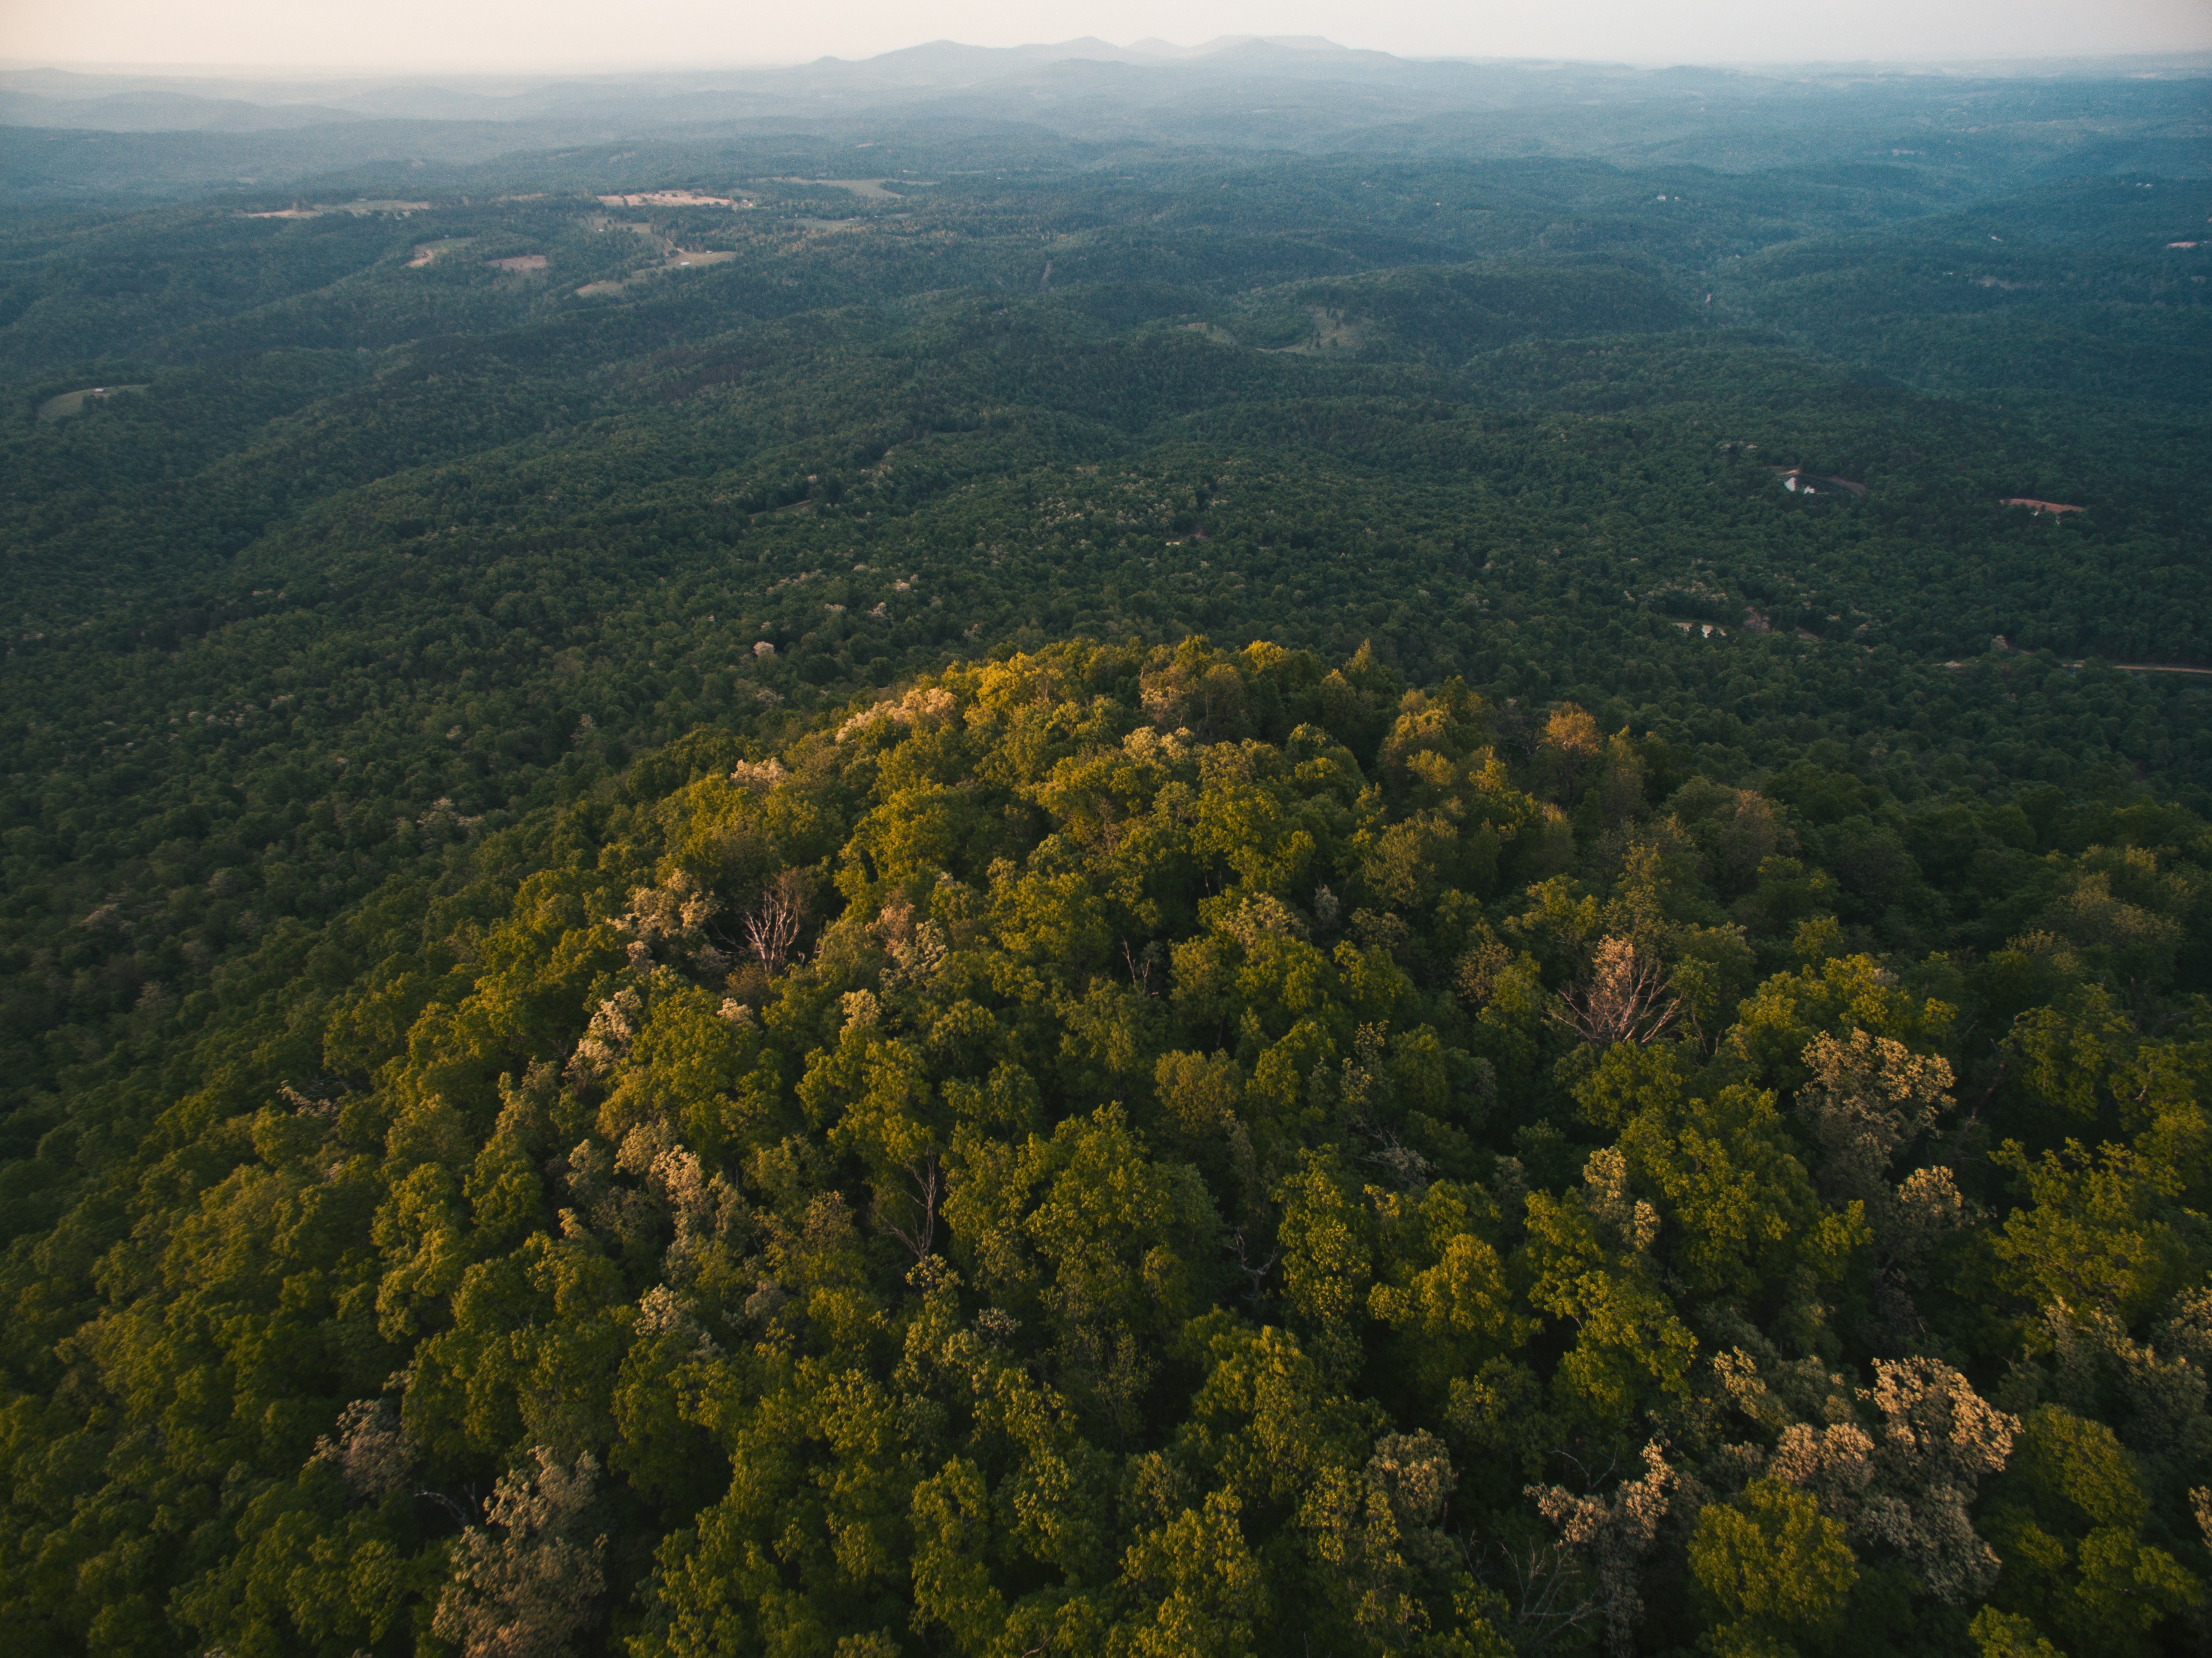
landscape, tree, nature, forest, horizon, mountain, leaf, hill, mountain range, jungle, ridge, plain, rainforest, plateau, habitat, ecosystem, aerial photography, natural environment, geographical feature, atmospheric phenomenon, atmosphere of earth, mountainous landforms